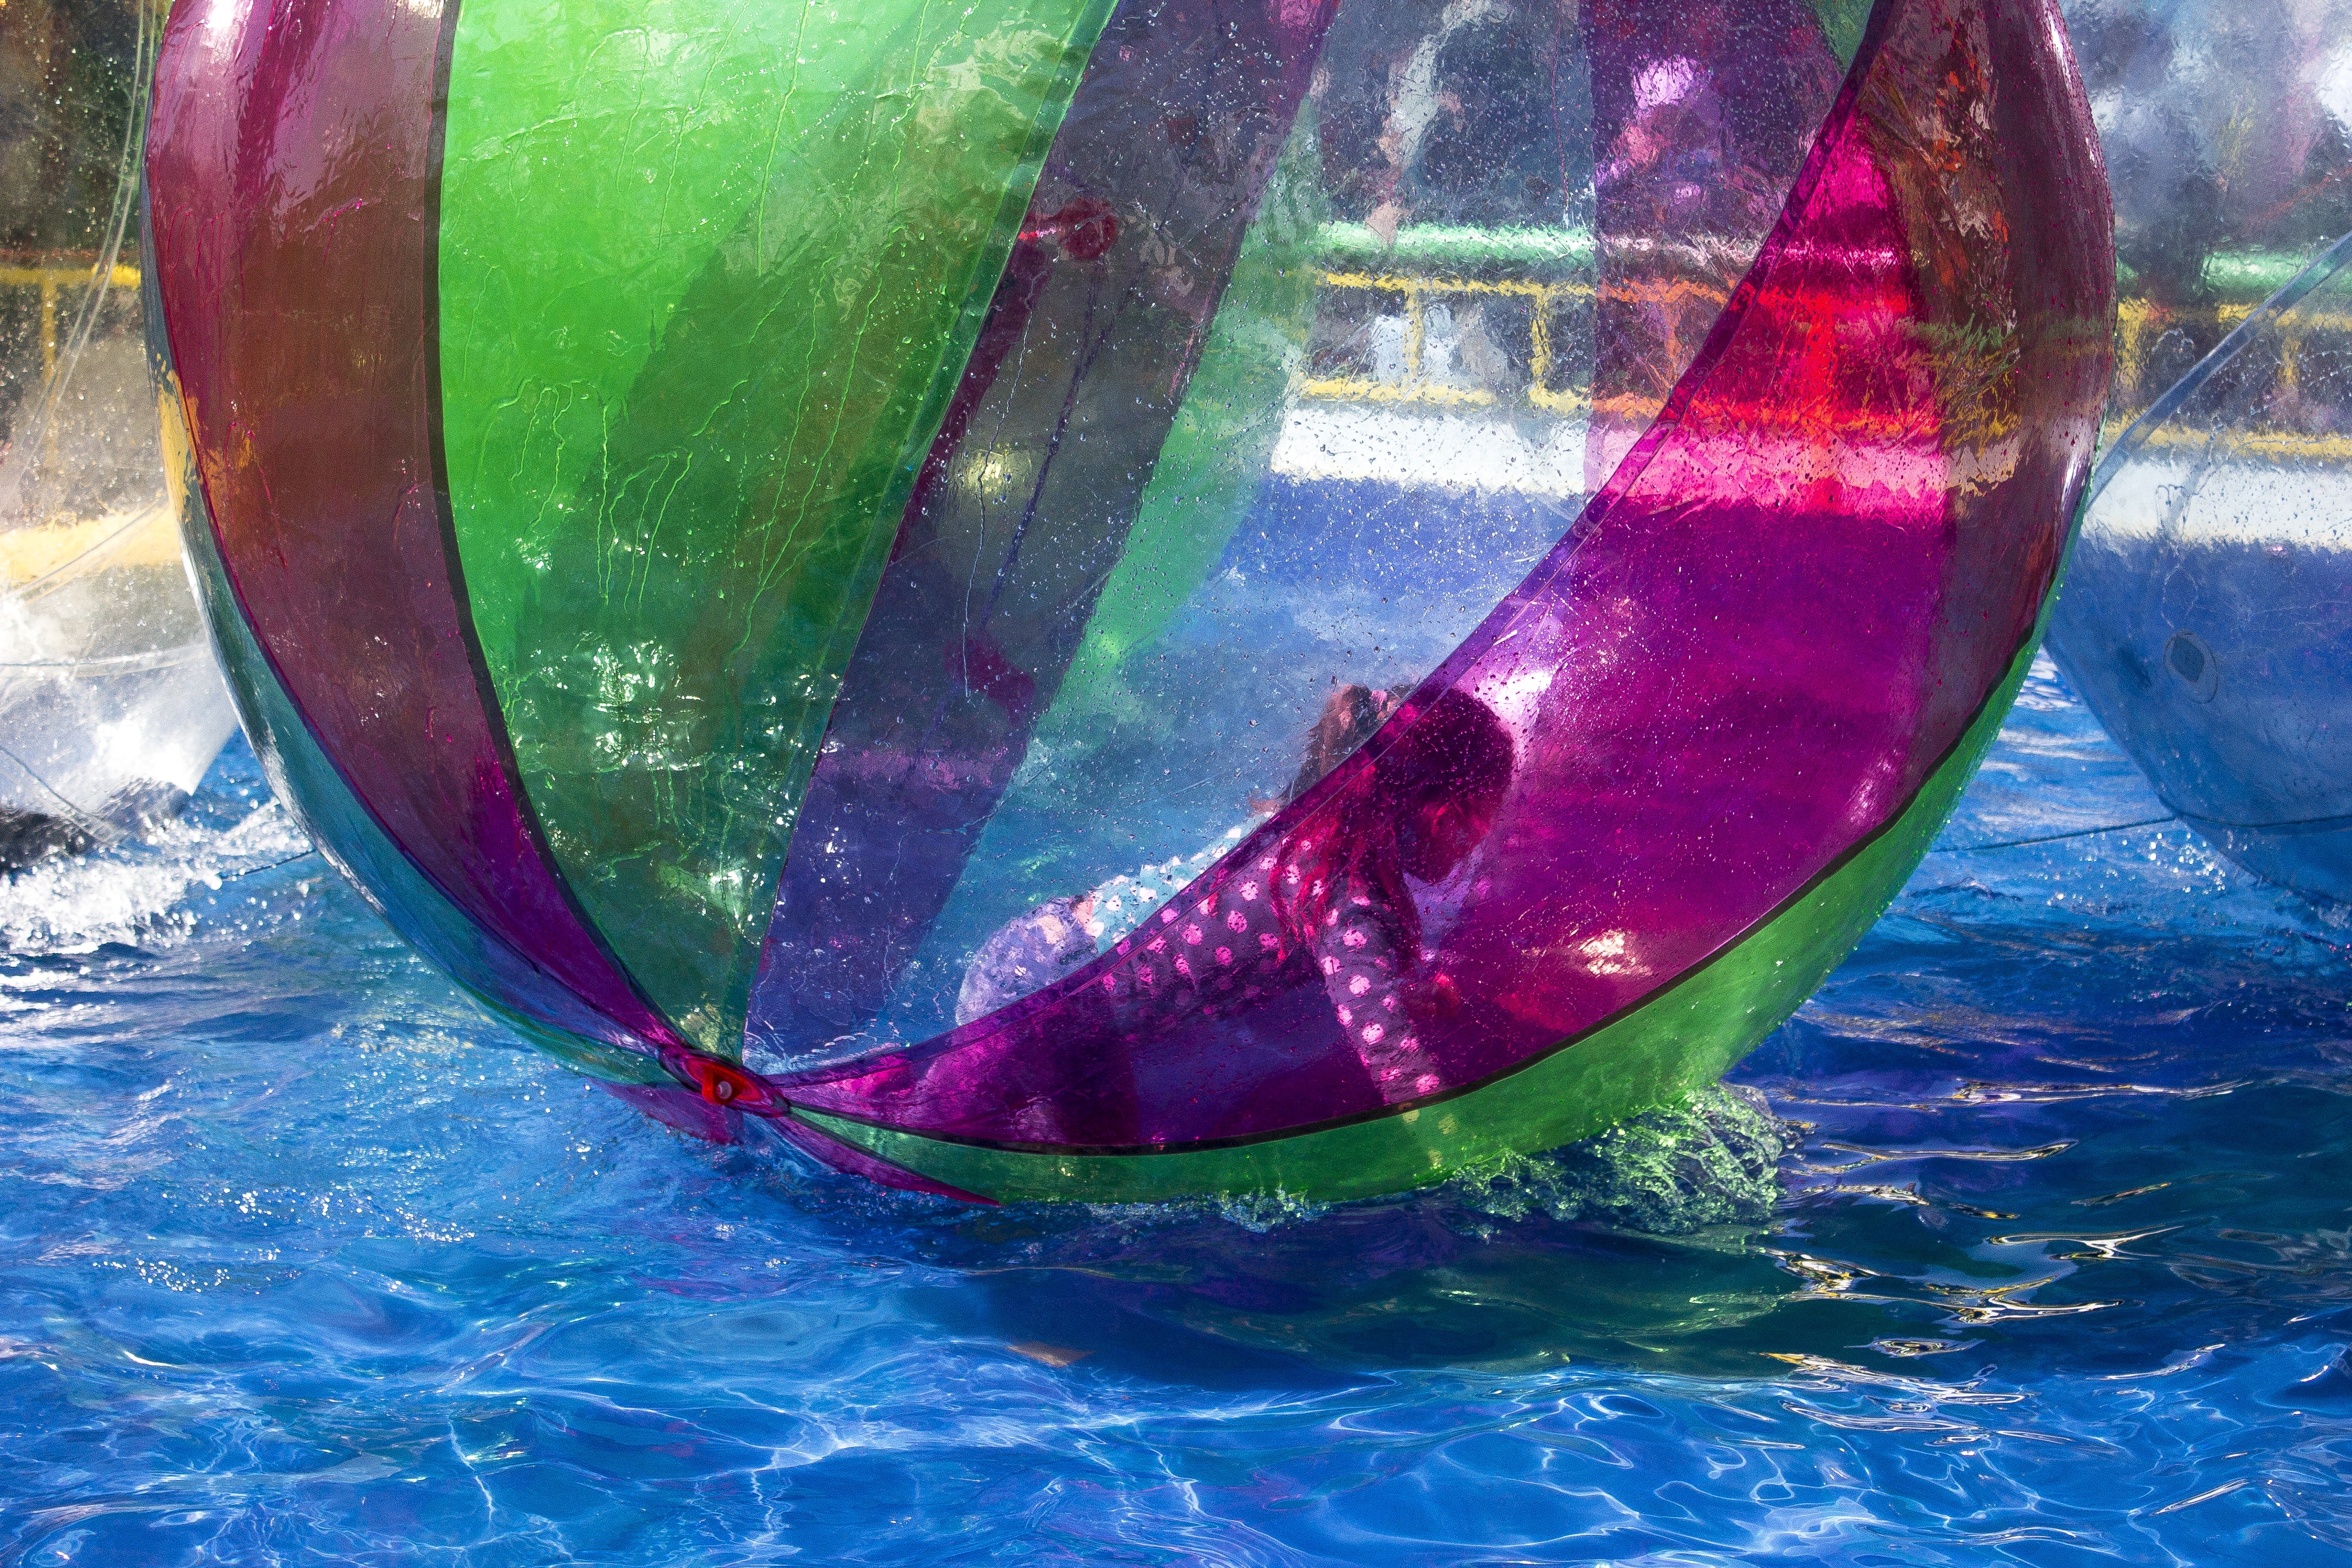
water, boat, play, wave, purple, green, reflection, vehicle, color, child, blue, colorful, painting, dyed, crawling, children, colors, ball, nice, coloured, water ball, surfing equipment and supplies, air ball, water walking, spetter